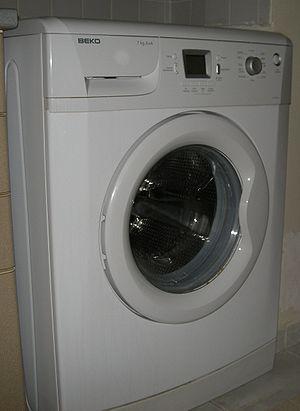
Beko est une marque turque d’appareils électroménagers fondée en 1955.
Arçelik est un fabricant d’appareils électroménagers et de téléviseurs, d’origine turque. Parmi ces appareils, on retrouve du gros électroménager, des appareils électroniques et du petit électroménager.